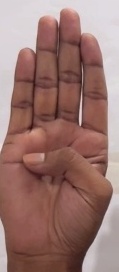
ASL sign: B